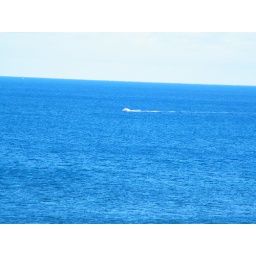
A sunny day walking by the beach